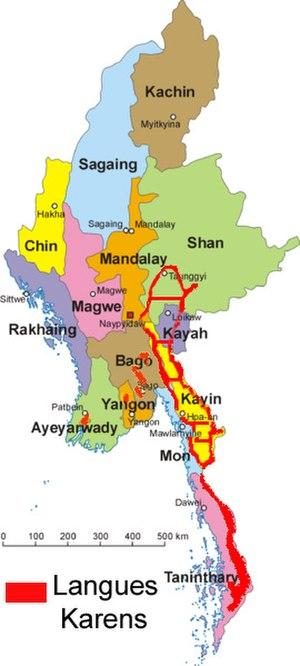
Les langues karens ou karènes sont parlées principalement en Birmanie, et, dans une moindre mesure, en Thaïlande par environ quatre millions de personnes. Elles constituent une sous-branche de la branche birmane dans la famille tibéto-birmane, qui fait partie elle-même du groupe des langues sino-tibétaines. Quatre langues prédominent par ordre d'importance : le karène sgaw, la plus répandue, le karène pwo, le kayah et le karène pa-o, à l'intérieur desquelles peuvent exister des dialectes plus ou moins différenciés.
Les Karens ou Karènes, nommés Kariangs ou Yangs par les Thaïs, sont un groupe ethnique tibéto-birman de 4 à 5 millions de personnes, dont 10 % environ vivent en Thaïlande et 90 % en Birmanie. Dans ce dernier pays, ils constituent en nombre la deuxième minorité ethnique après les Shan. La junte militaire birmane a été en conflit depuis 1948 avec la guérilla karen, qui l’a accusé de nettoyage ethnique ; sa direction a signé avec le nouveau gouvernement birman de 2011 des accords de cessez-le-feu le 12 janvier 2012.